Sandwich bar

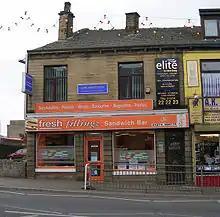
A sandwich bar

A sandwich bar is a restaurant or take-away food shop that primarily sells sandwiches. Some sandwich bars also offer other types of fare, such as soups, grilled foods. and meals. Notable sandwich bars include Subway and Arby's.